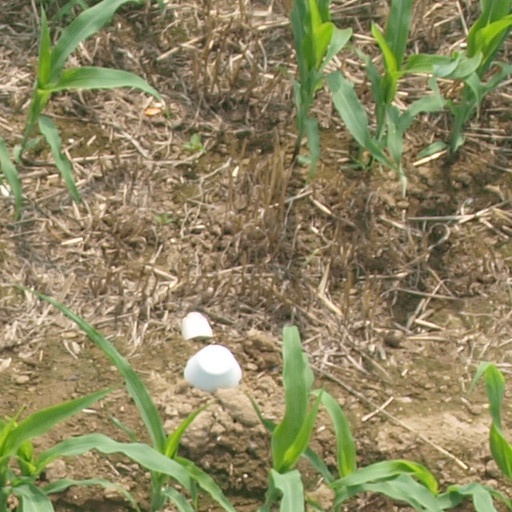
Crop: maize; corn